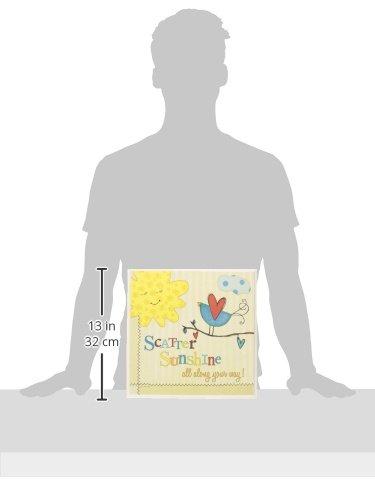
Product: The Kids Room by Stupell Scatter Sunshine All Along Your Way Square Wall Plaque
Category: Baby Products | Nursery | Décor | Wall Décor | Wall Plaques
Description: Lithograph Print Mounted on Sturdy 0.5 Inch MDF wood - Hand Finished and Ready to Hang.
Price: $26.36